Dolls (2006 film)

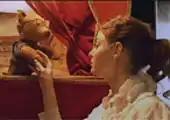
Mouche and Carrot Top from "Dolls"

Dolls is a British short film written and directed by Susan Luciani, narrated by Charles Dance and starring Joanna Lumley and Denis Lawson. Broadcast on BBC and Sky TV, the film was officially selected to play in International film festivals Spain, Italy, France, Cyprus, Africa and Japan and the United States. It was also shown at Roguerunner Screenings and at the 2006 Cannes Film Festival and was selected to feature as part of the British Society of Cinematographers' New Film Maker Night at Pinewood Studios.